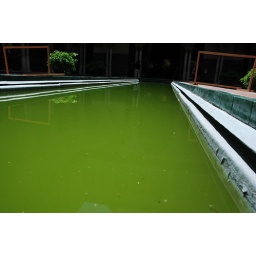
green water in the Alcazares